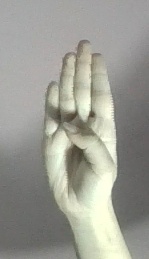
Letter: kaaf